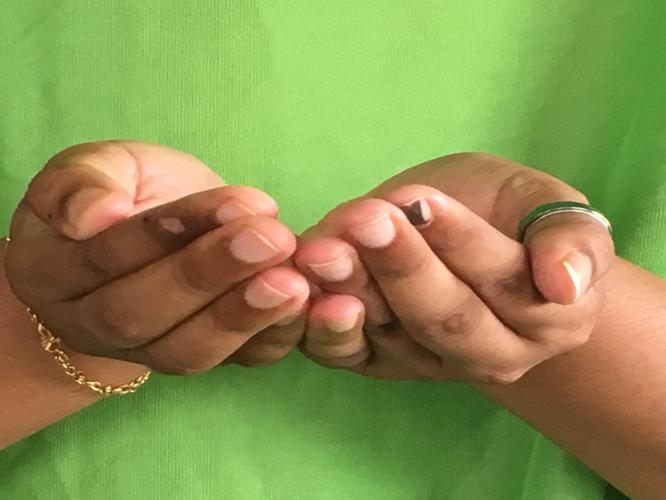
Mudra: Pushpaputa
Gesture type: double_hand